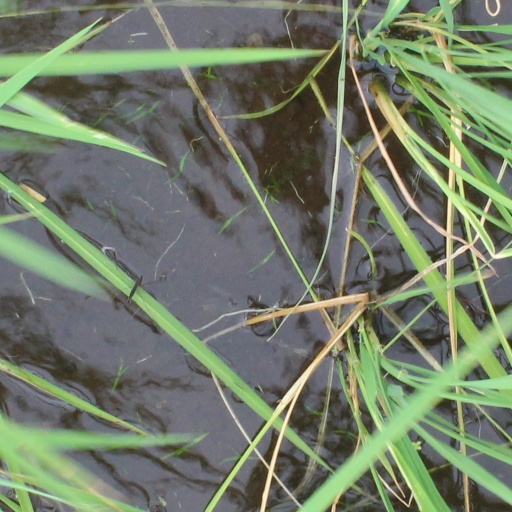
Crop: rice